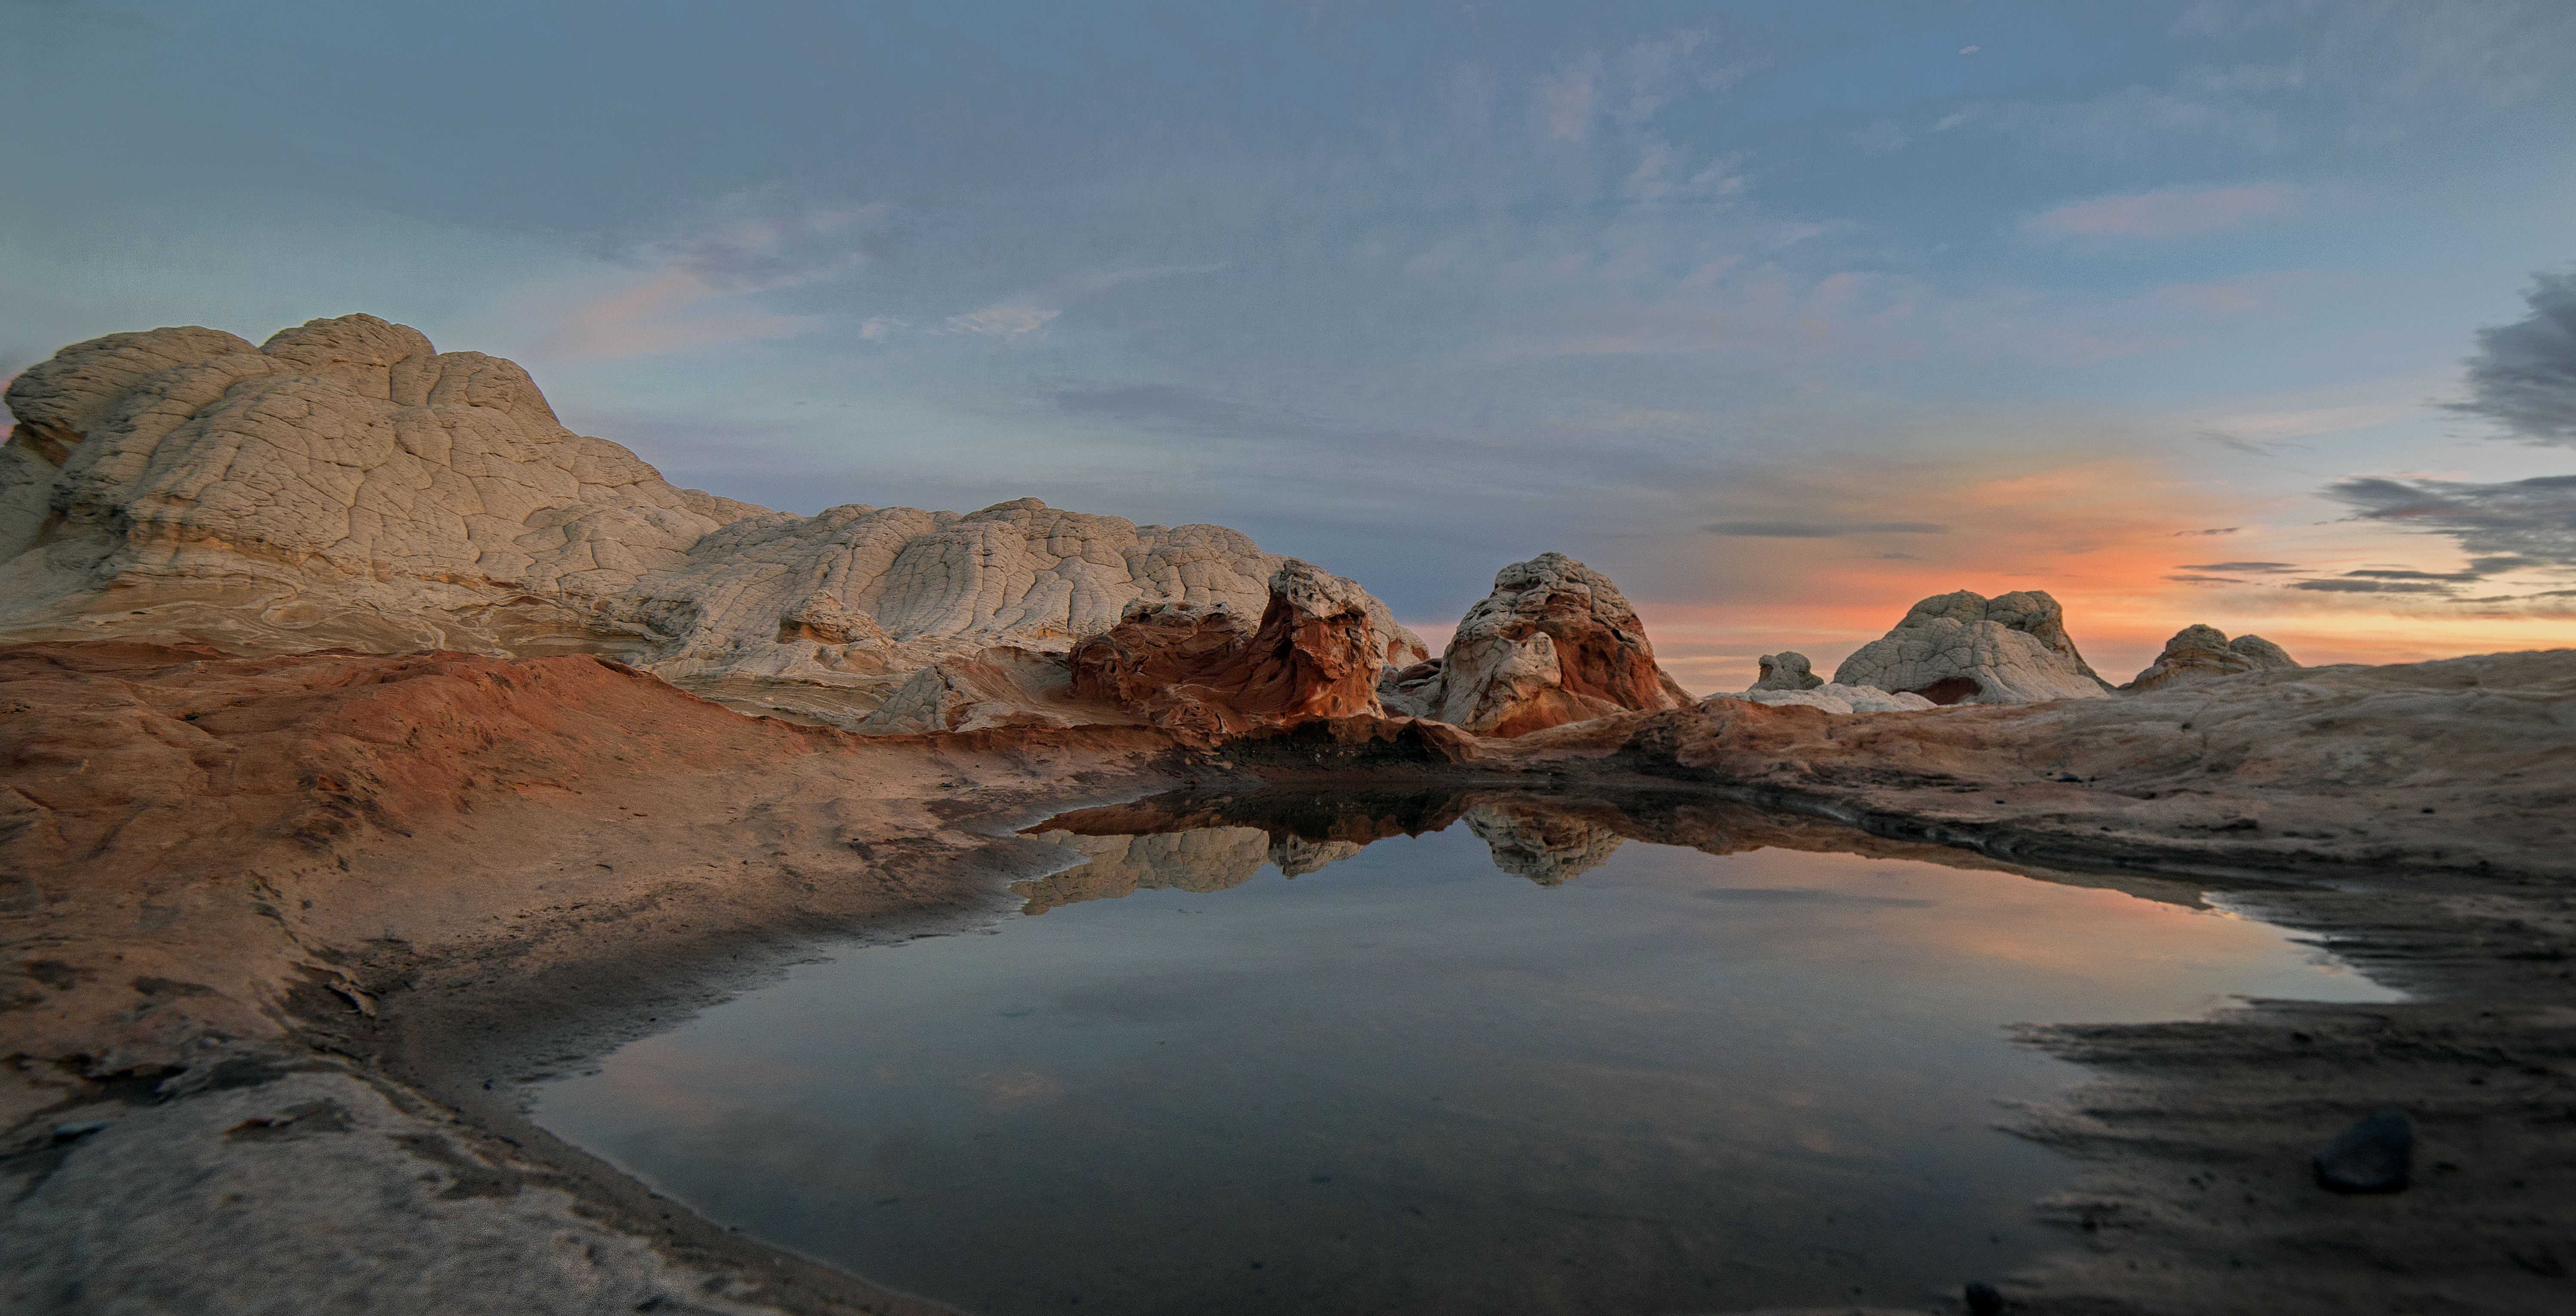
landscape, sea, coast, rock, wilderness, mountain, cloud, sunrise, sunset, morning, lake, dawn, valley, mountain range, dusk, reflection, arizona, geology, plateau, nikond800e, loch, wadi, rokinon14mmf28, whitepocket, landform, geographical feature, mountainous landforms